Rosalia Maggio

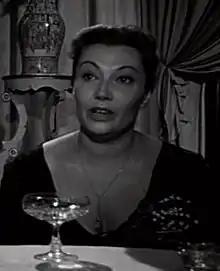

Rosalia Maggio (1 May 1921 – 25 July 1995) was an Italian actress, dancer, singer and showgirl. She was the youngest of the Maggio siblings.